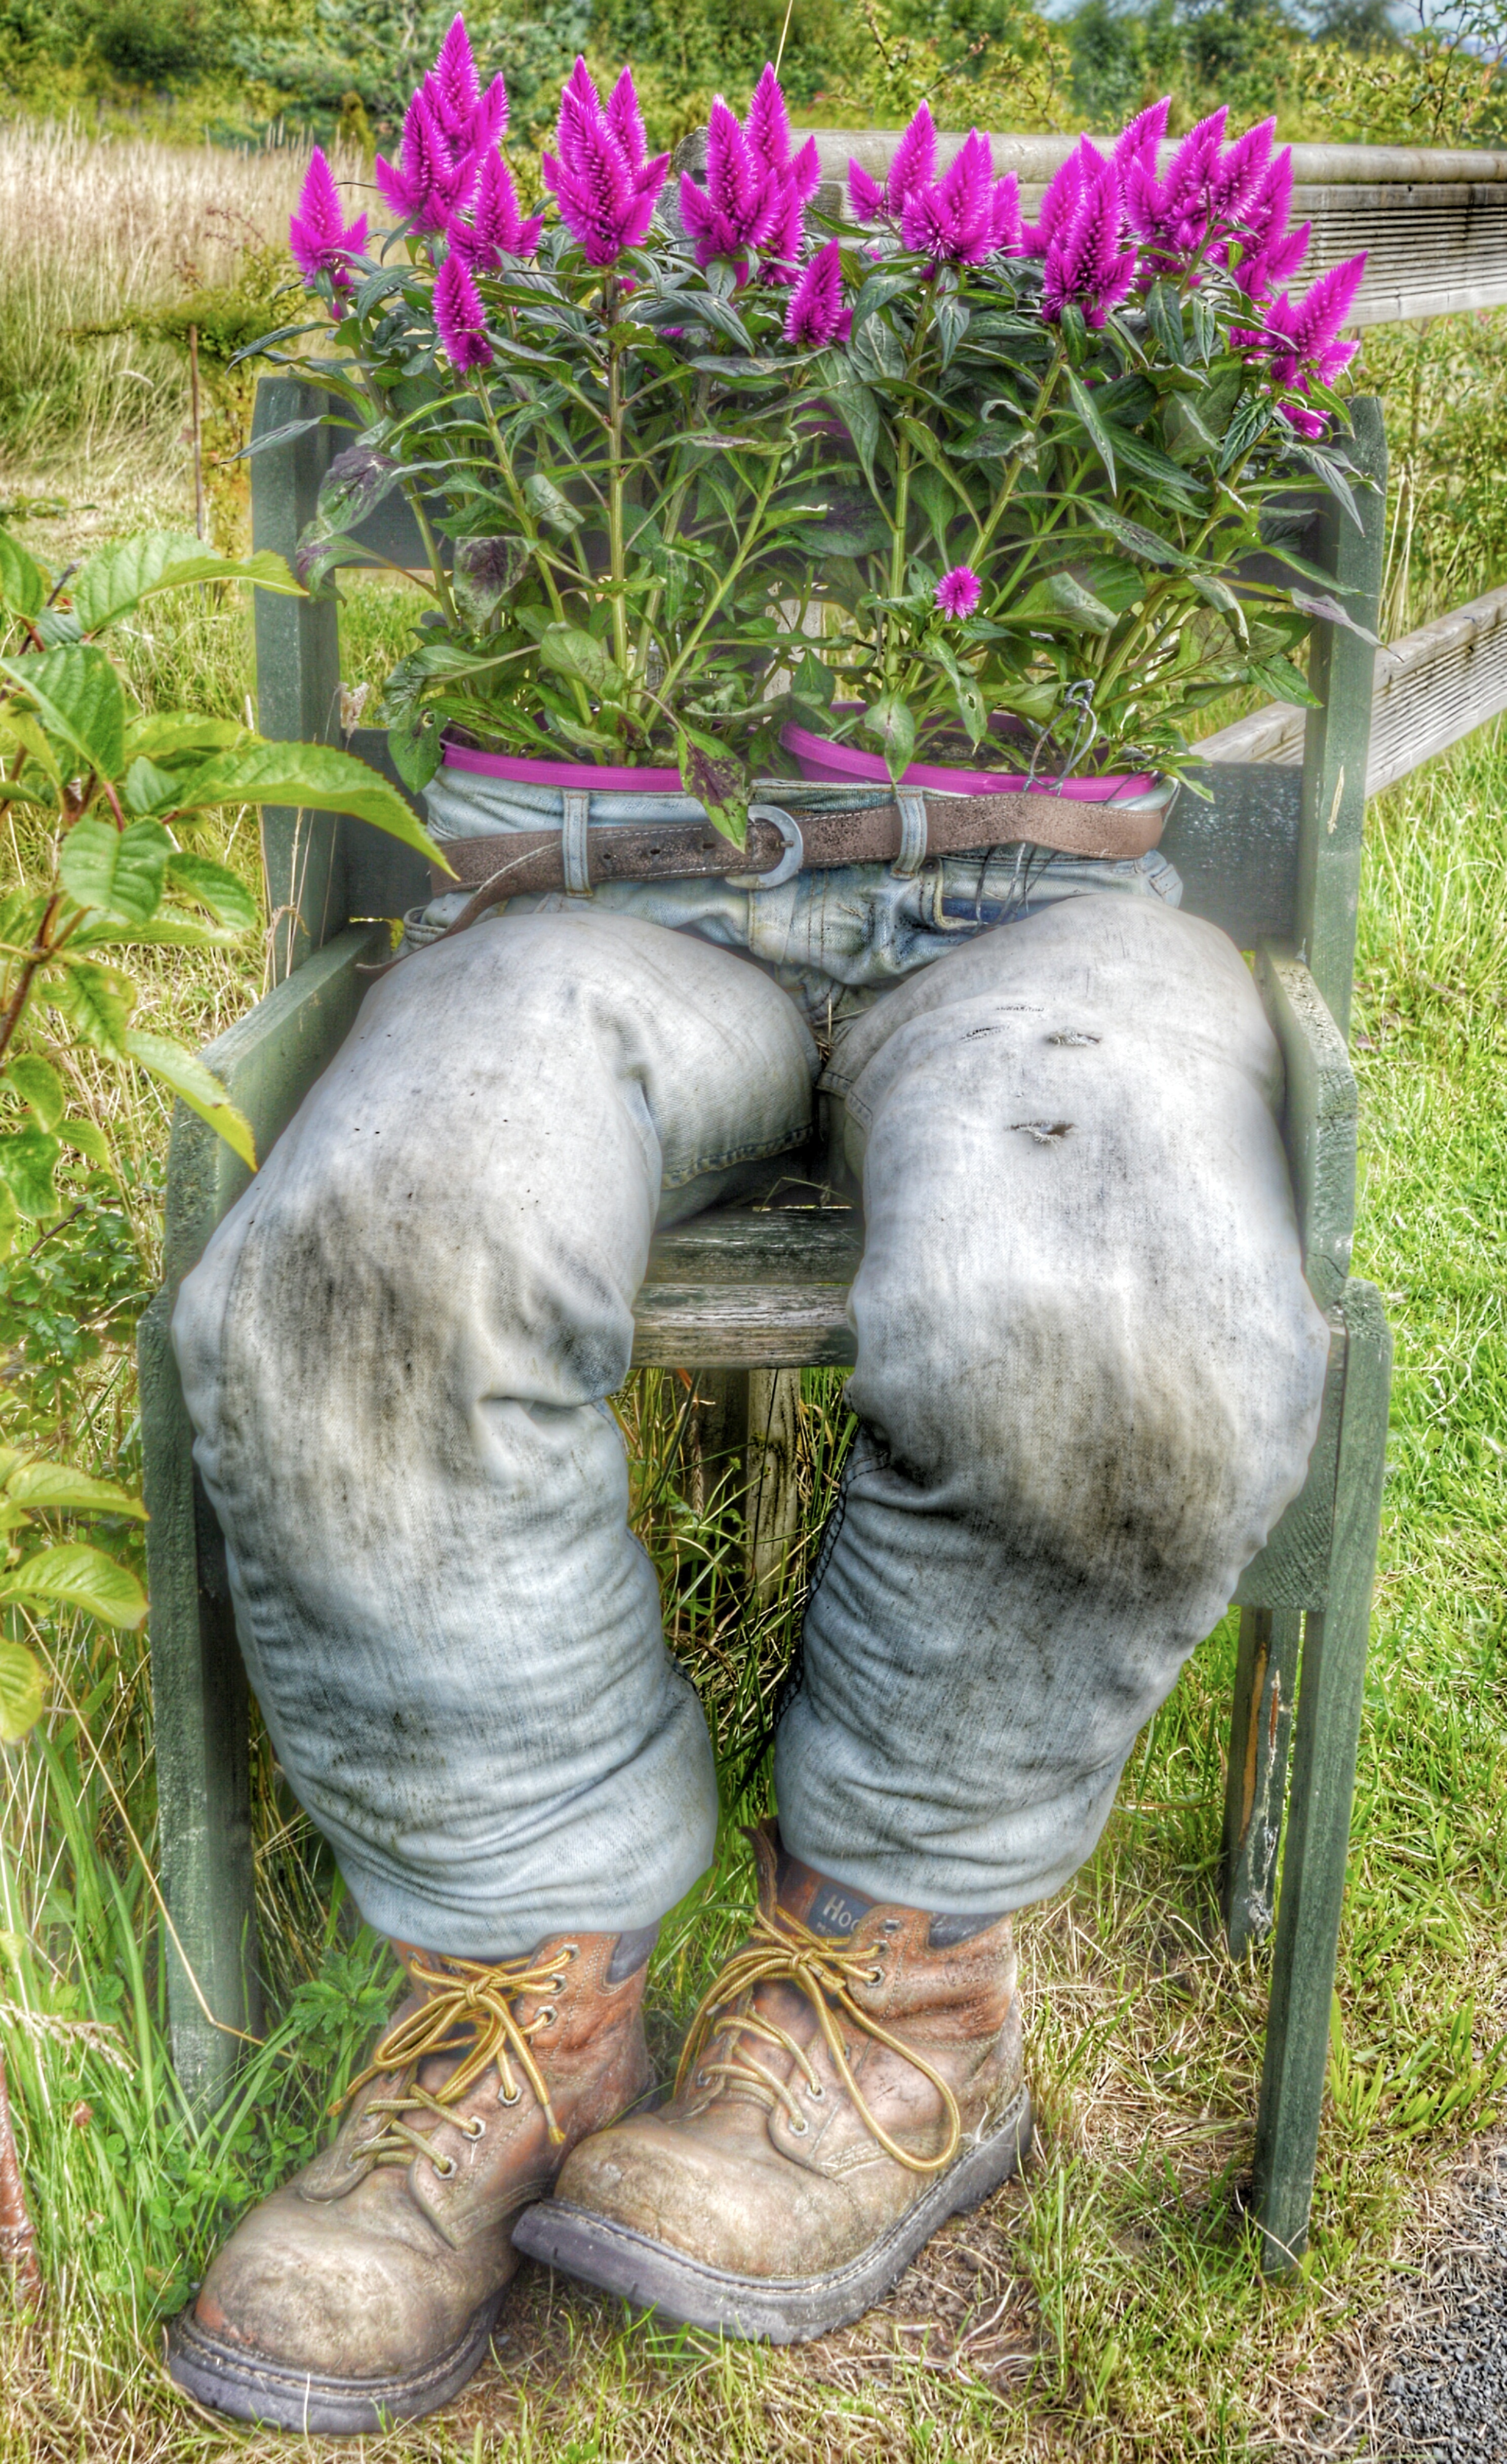
tree, grass, plant, lawn, flower, pot, monument, statue, jeans, botany, garden, sculpture, art